Max Samuel

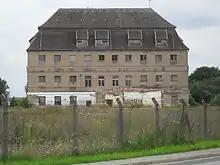
Then Landesanstalt prison where Hermann Geßner was detained, photo 2011

With the ever-increasing anti-Jewish legislation in prewar Nazi Germany, Max Samuel became very active in efforts to help persecuted Jews. The EMSA-Werke's audit report for 1934 reported that Max Samuel had given reichsmarks (ℛℳ) 19,000 in 'loans' which were to be written off, as they were meant to support fleeing Jewish Germans who would likely not be able to repay him.